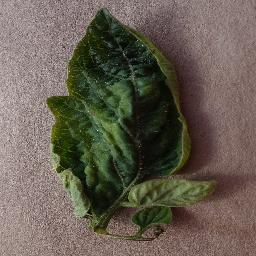
Label: Tomato___Tomato_Yellow_Leaf_Curl_Virus